Vicente Giner

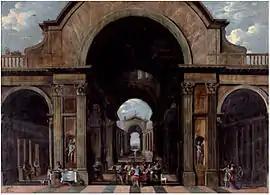
"Interior of a basilica with musicians in concert around a table". Vicente Giner / oil on canvas / 121 x 167 cm. / 1660-1681 / Museu de Belles Arts de València.

Vicente Giner (c. 1636-1681) was a Spanish canon and painter of architectural paintings, capricci and "vedute", who was active in Rome. He was a frequent collaborator of the prominent architectural painter Viviano Codazzi in Rome.